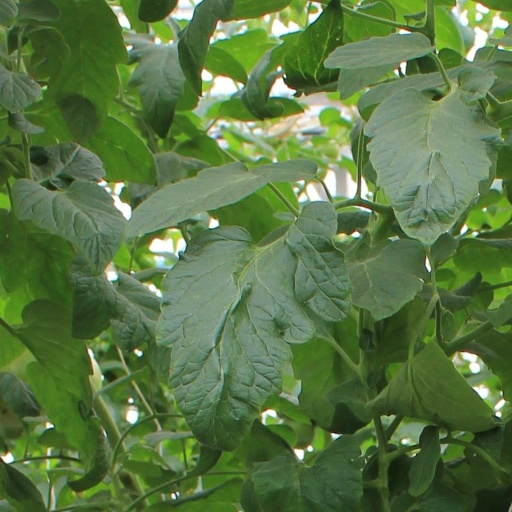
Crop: tomato